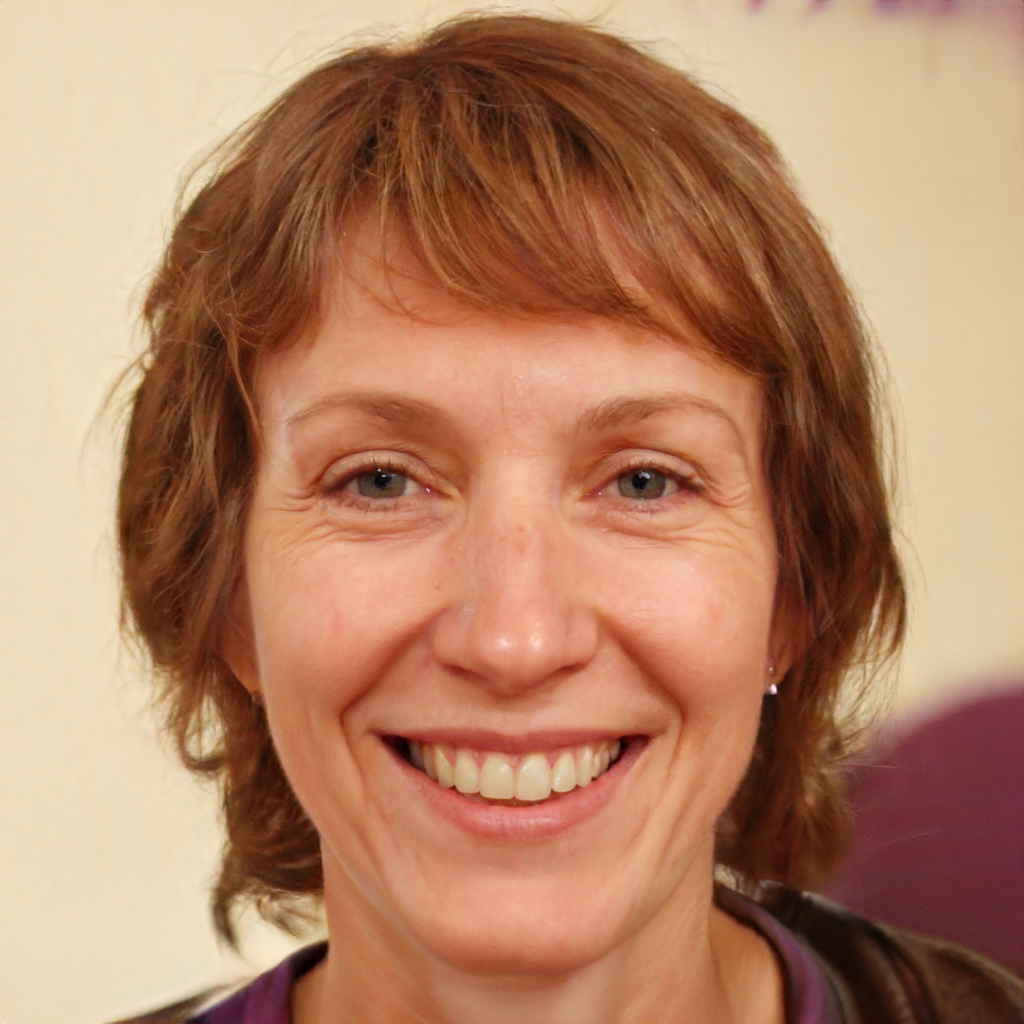
Label: Colored